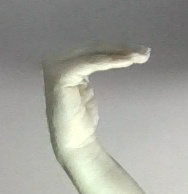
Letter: haa